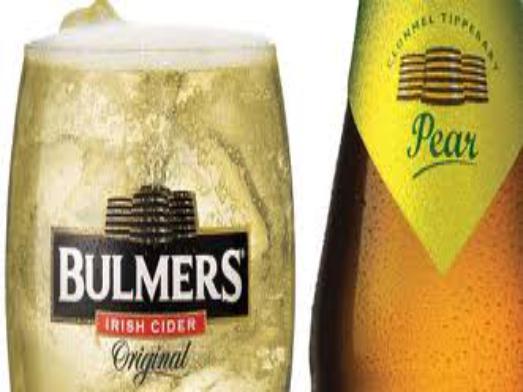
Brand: H. P. Bulmer-1
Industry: Food